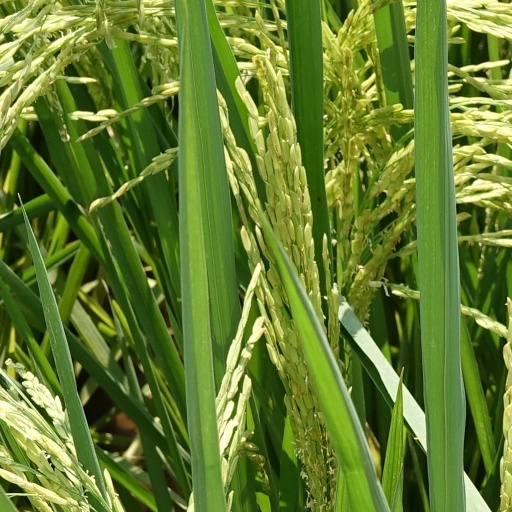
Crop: rice